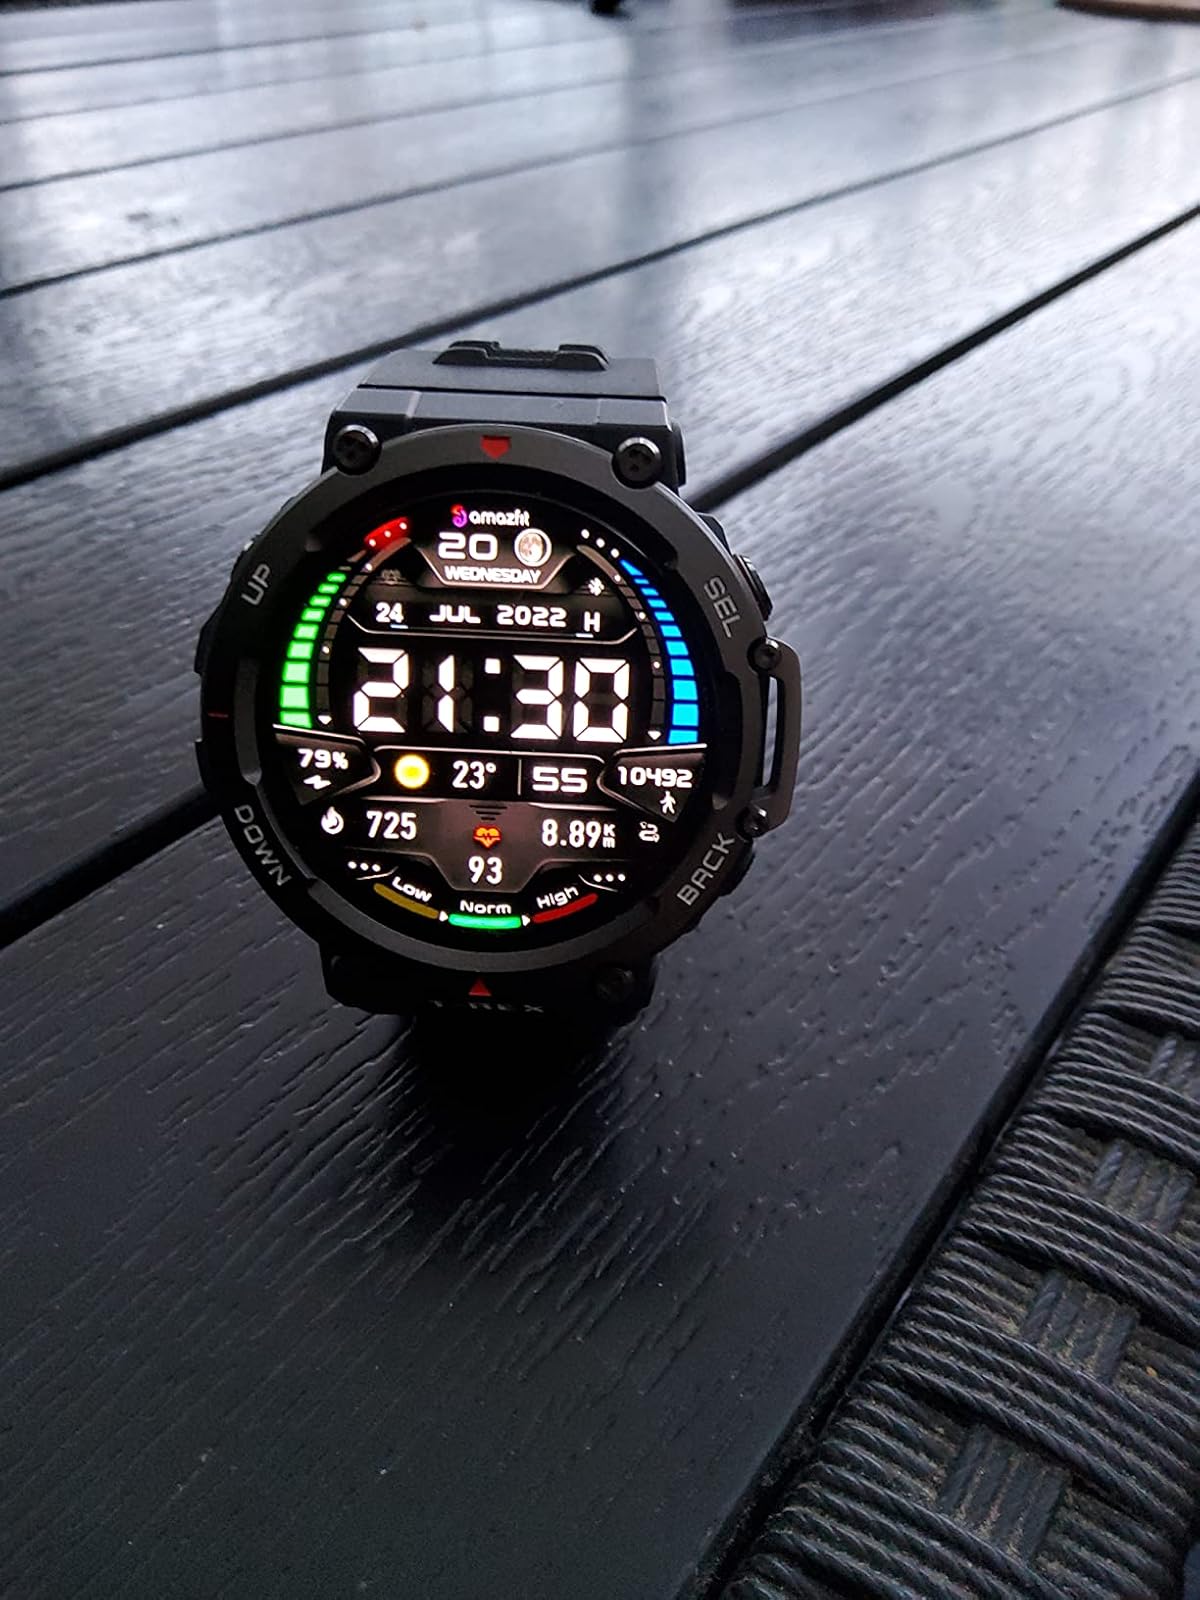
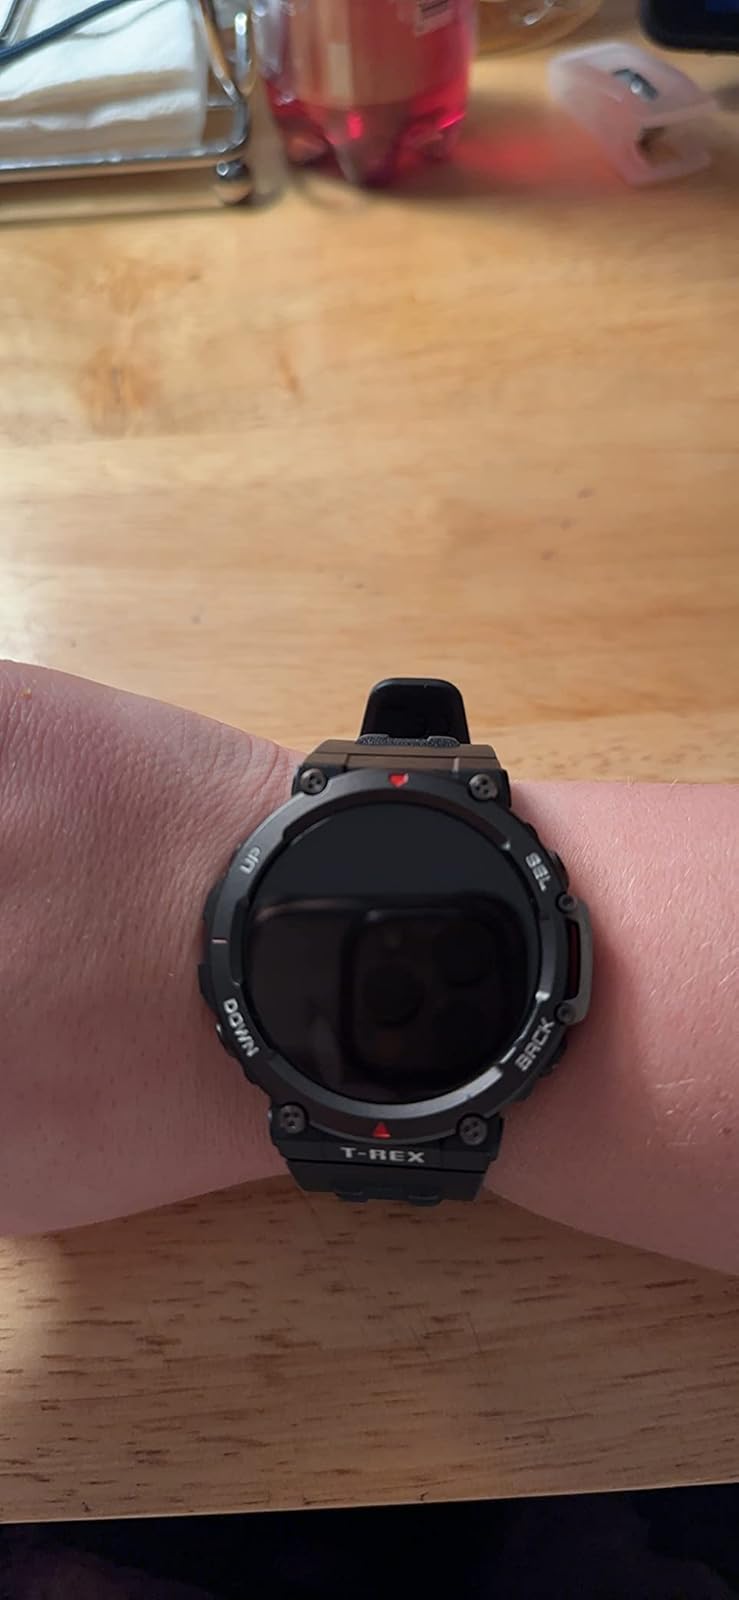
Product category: smartwatch
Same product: yes